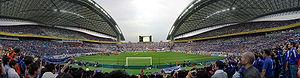
Un stade de football est un stade utilisé principalement pour le football, qui comprend le terrain de jeu et l'ensemble des tribunes et autres installations bordant celui-ci.
La 17ᵉ Coupe du monde de football s'est déroulée du 31 mai au 30 juin 2002 en Corée du Sud et au Japon. Ce sont les premiers hôtes asiatiques de la compétition. Pour la première fois, la Fédération internationale de football association en avait confié l'organisation à deux pays. L'épreuve a réuni trente-deux équipes, dont trois étaient qualifiées d'office : les deux organisateurs susnommés et le champion du monde en titre. L'hymne de cette coupe du monde de football a été composé par Vangelis.
L'équipe du Japon de football est la sélection de joueurs de football japonais représentant le pays lors des compétitions régionales, continentales et internationales sous l'égide de la Fédération du Japon de football.